SS Kaliyuga

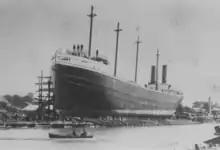
Construction of the "Kaliyuga"

On 5 August 1895 she stranded on the east end of Bois Blanc Island, receiving $3,000 in damage.